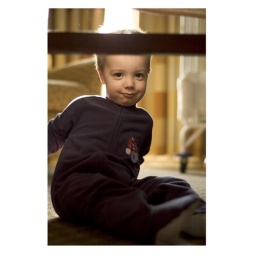
Rolling a train under a chair (&amp;quot;tunnel!&amp;quot;)